Laodicea in Syria

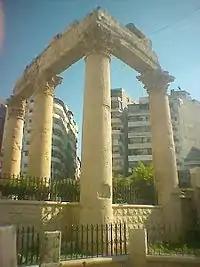
Temple of Bacchus in present-day Latakia

The Roman Pompey the Great conquered the city from the Armenian king Tigranes the Great along with all of Syria in 64 BCE and later Julius Caesar declared the city "free polis". Some Roman merchants moved to live in the city under Augustus, but the city was always culturally "greek" influenced. The Romans made a "Pharum" at the port, that was renowned as one of the best of Ancient Levant; then created a Roman road from southern Anatolia toward Berytus and Damascus, that greatly improved the commerce through the port of Laodicea.